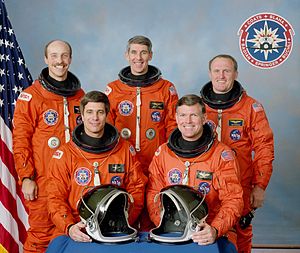
STS-29
STS-29 var Discoverys ottende rumfærge-mission.